St Helier

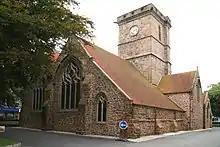
The Parish Church of St Helier

The first evidence for the existence of a settlement in St Helier is in the Assize Roll of 1229. However, the parish church, the Town Church, is known to contain features that date to at least the 11th century. Although it is now some considerable distance from the sea, at the time of its original construction it was on the edge of the dunes at the closest practical point to St Helier's Hermitage. Before land reclamation and port construction started, boats could be tied up to the churchyard wall on the seaward side.